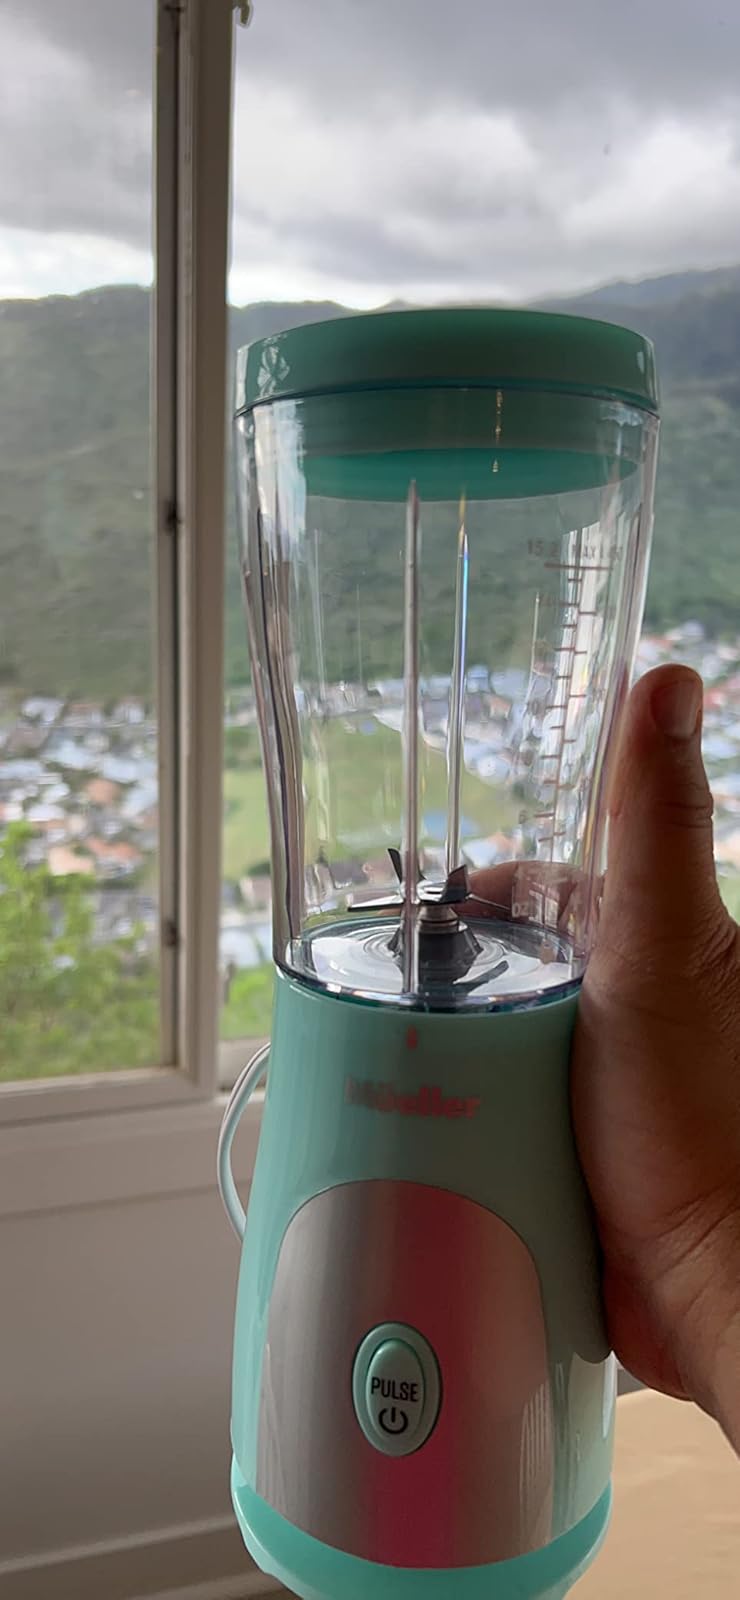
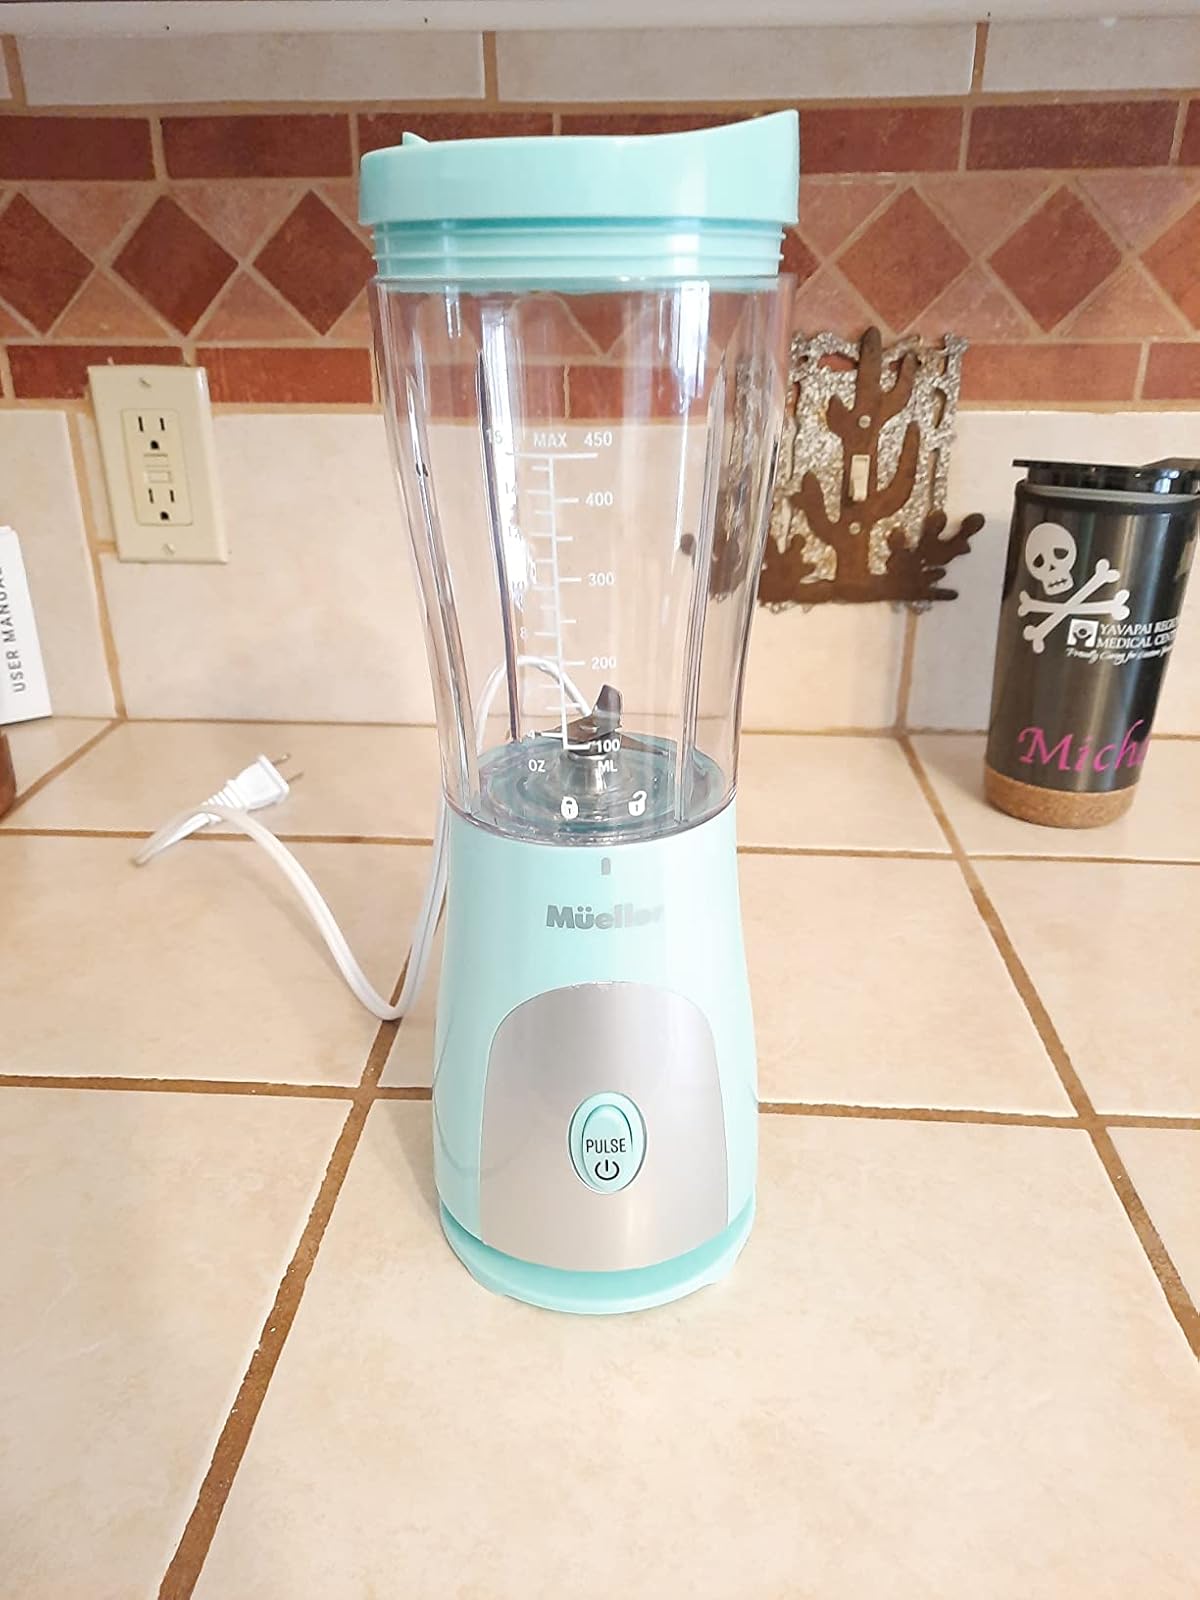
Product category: items_blender
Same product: yes